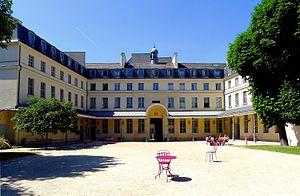
Centre culturel irlandais (Vue général des bâtiments, côté cour) - Paris V